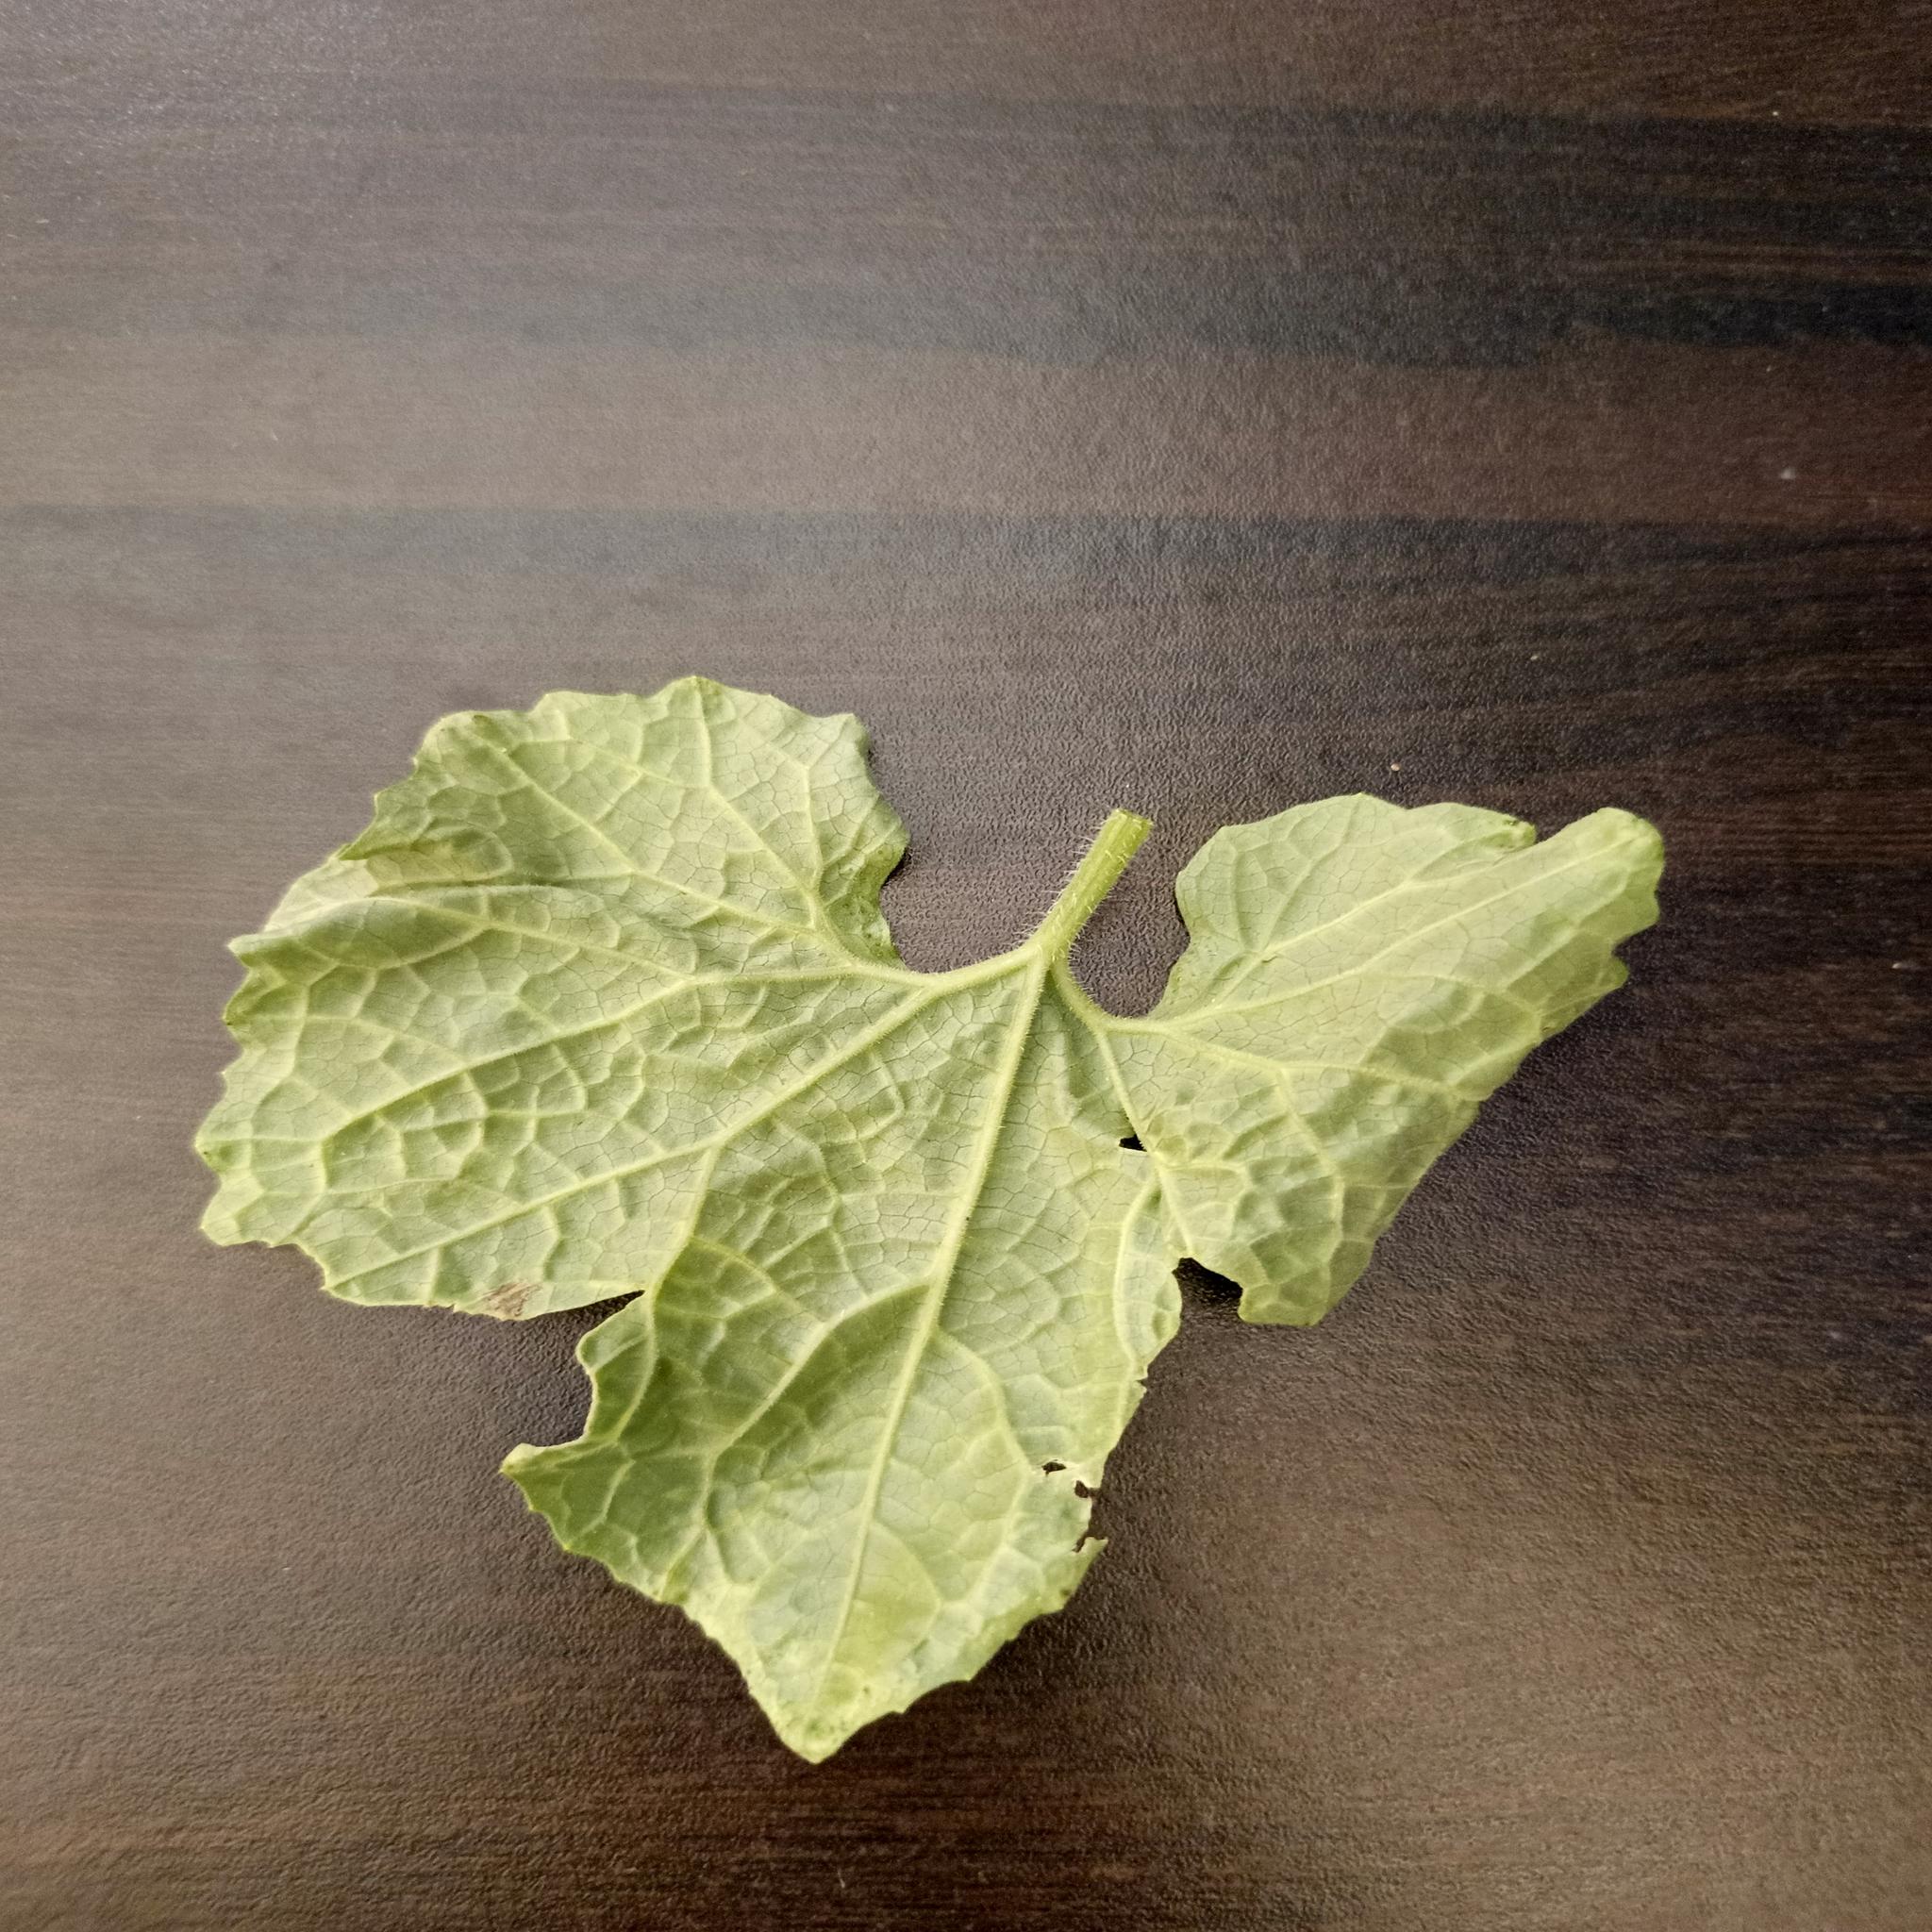
Label: Leaf curl